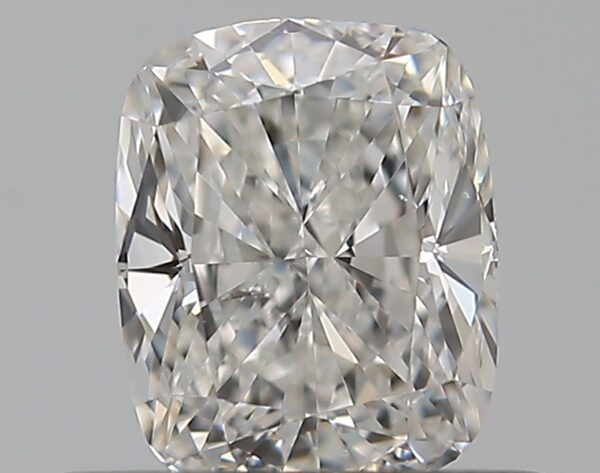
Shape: cushion
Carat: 0.5
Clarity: SI1
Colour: F
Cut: EX
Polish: EX
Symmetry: VG
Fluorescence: N
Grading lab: GIA
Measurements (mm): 5.03 x 4.04 x 2.79